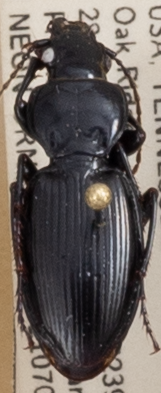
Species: Cyclotrachelus fucatus
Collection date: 2021-07-07
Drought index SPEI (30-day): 0.058
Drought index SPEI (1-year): -0.048
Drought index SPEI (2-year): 1.69